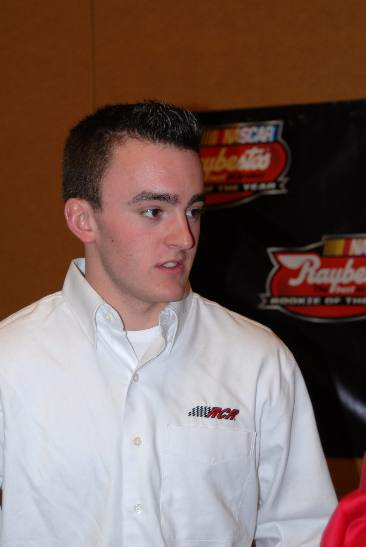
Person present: Yes